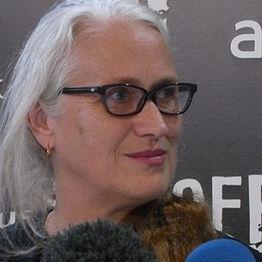
Age: 55